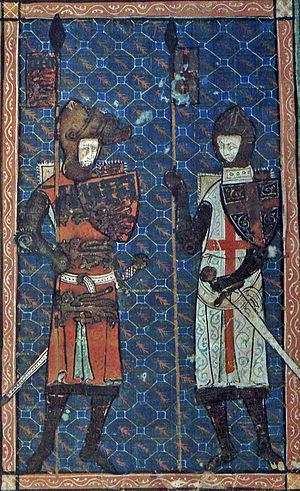
Edmond de Lancastre, dit « Crouchback », prince anglais, fut comte de Lancastre et de Leicester.